Robert Malm

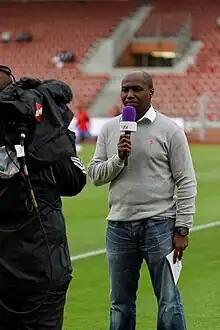
Malm in 2014

Robert Ismaël Kobla Malm (born 21 August 1973) is a former professional footballer who played as a striker. Born in France, he represented Togo at international level.